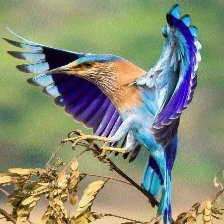
Species: INDIAN ROLLER
Scientific name: CORACIAS BENGHALENSIS